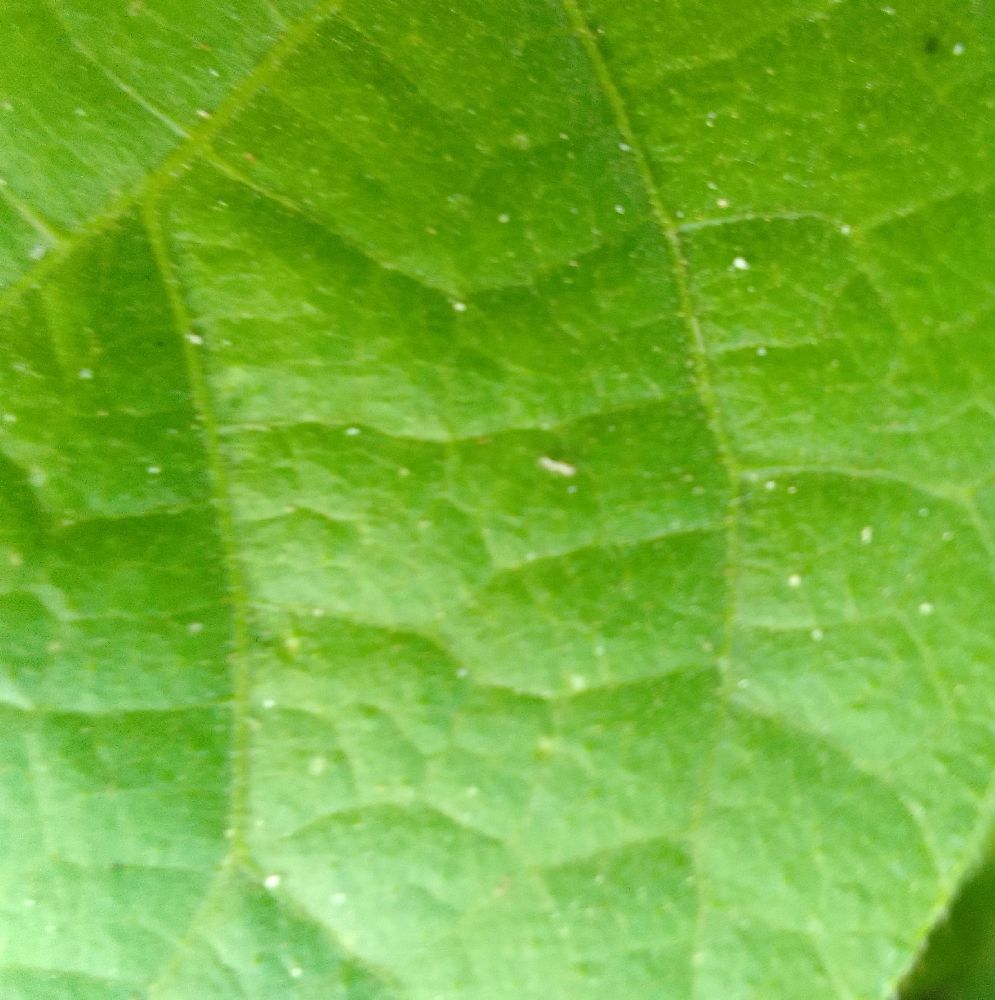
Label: healthy